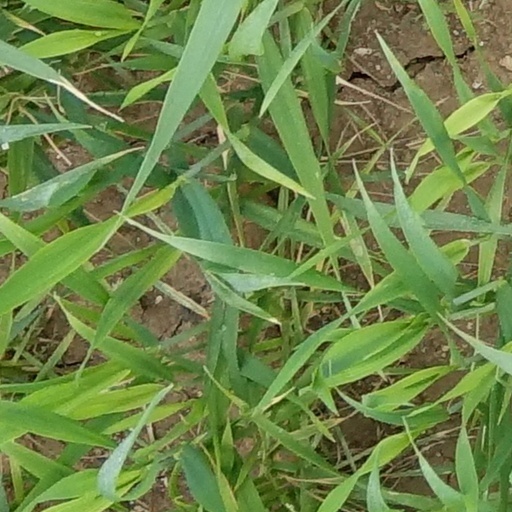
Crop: wheat